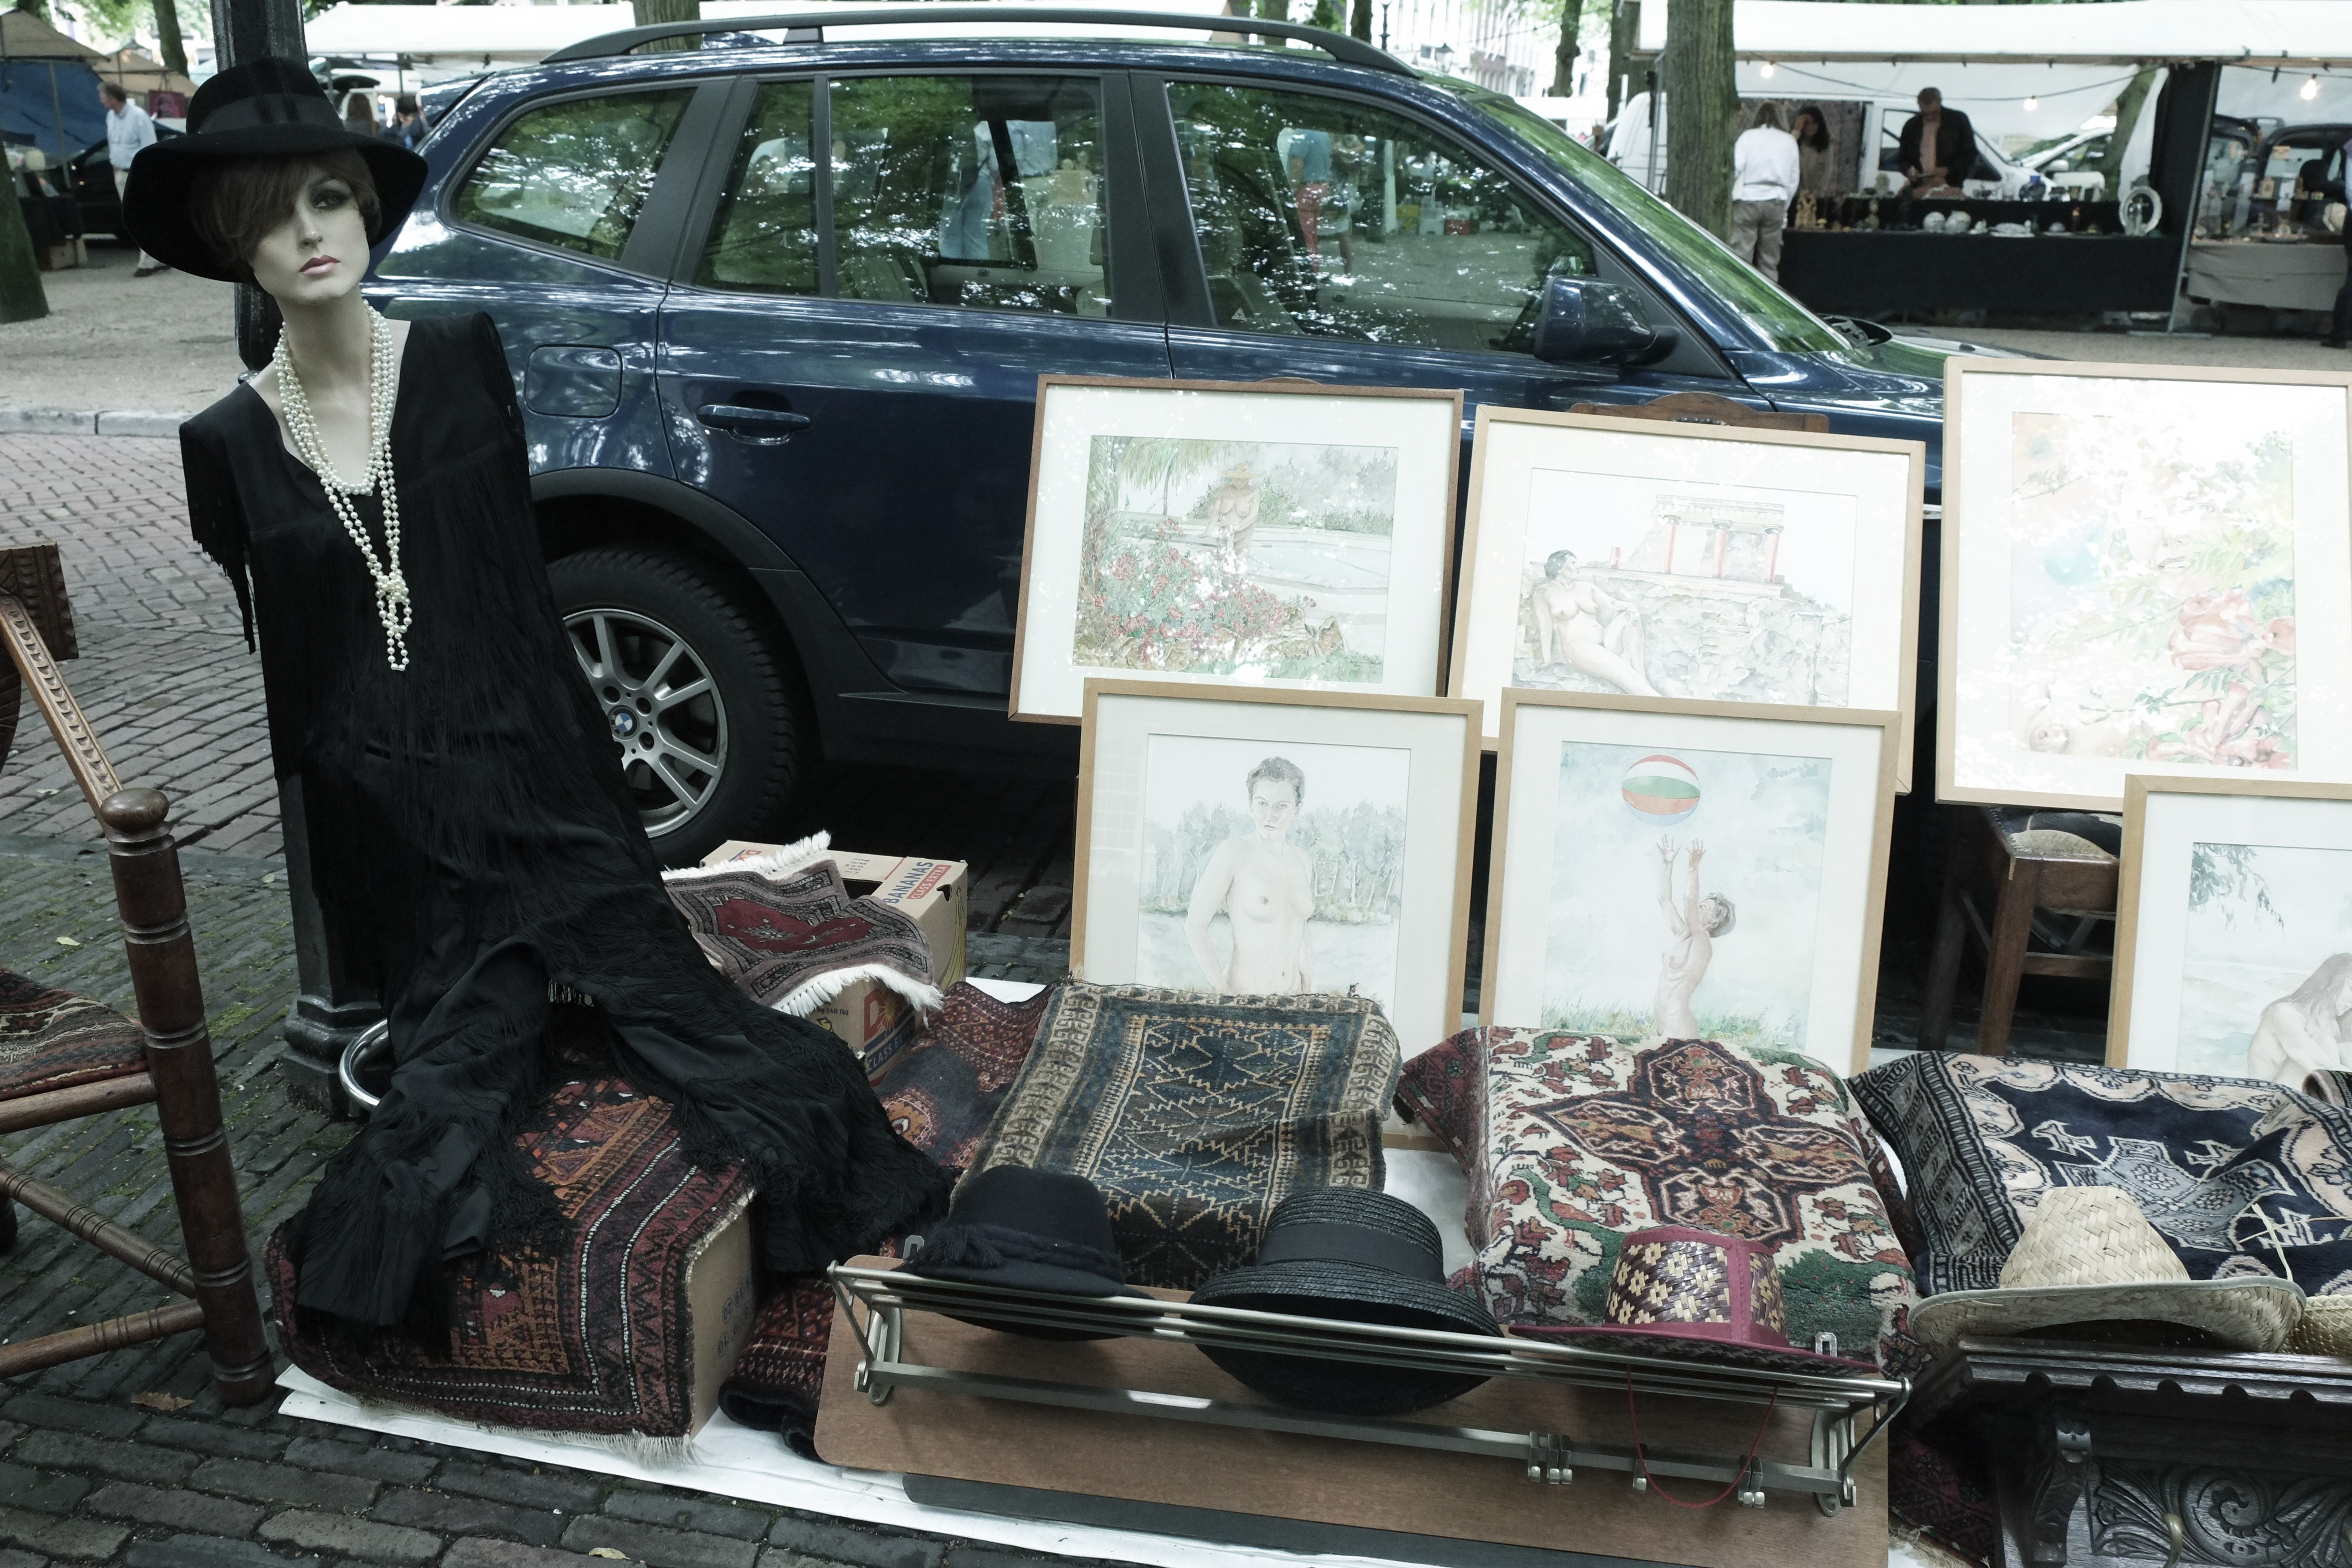
street, car, urban, travel, fujifilm, vehicle, denhaag, netherlands, fuji, thehague, fujix, fujixe1, sport utility vehicle, automobile make